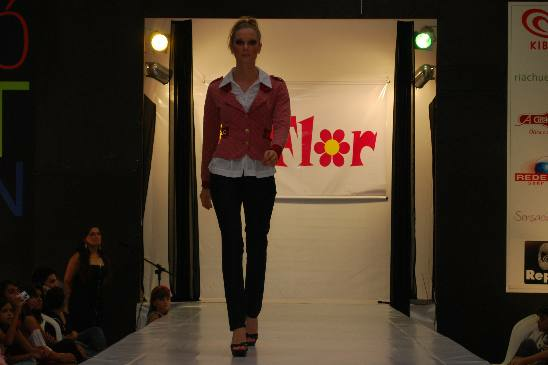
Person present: Yes